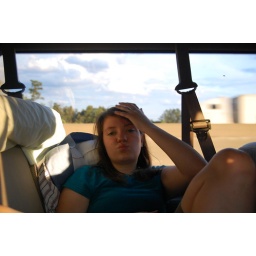
More duck face [variances]. What's sad about this one is that I don't think I purposefully made that face.Taken by Chelsea.